John G. Utterback

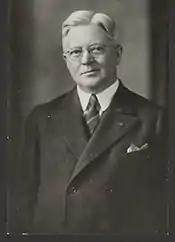
Utterback circa 1935. Photo collections of the U.S. House of Representatives.

John Gregg Utterback (July 12, 1872 – July 11, 1955) was an American businessman and U.S. Representative from Maine, and a cousin of Congressman Hubert Utterback.